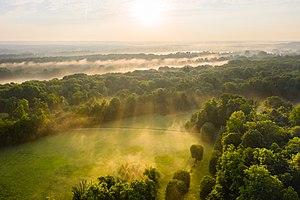
Noisiel est une commune française située dans le département de Seine-et-Marne en région Île-de-France. Elle fait partie de la banlieue est parisienne et de la ville nouvelle de Marne-la-Vallée.